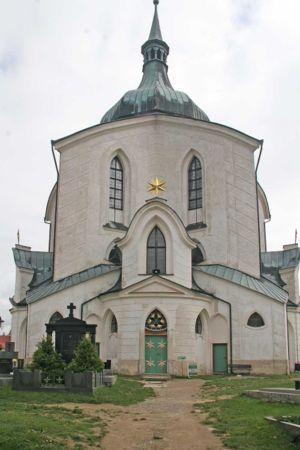
Jan Blažej Santini-Aichel, né le 3 février 1677 à Prague et mort le 7 décembre 1723 dans la même ville, est un architecte tchèque d'origine italienne célèbre pour l'invention du style du baroque gothique.